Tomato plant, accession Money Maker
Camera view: tilt-top (135 deg); turntable rotation: 120 degrees
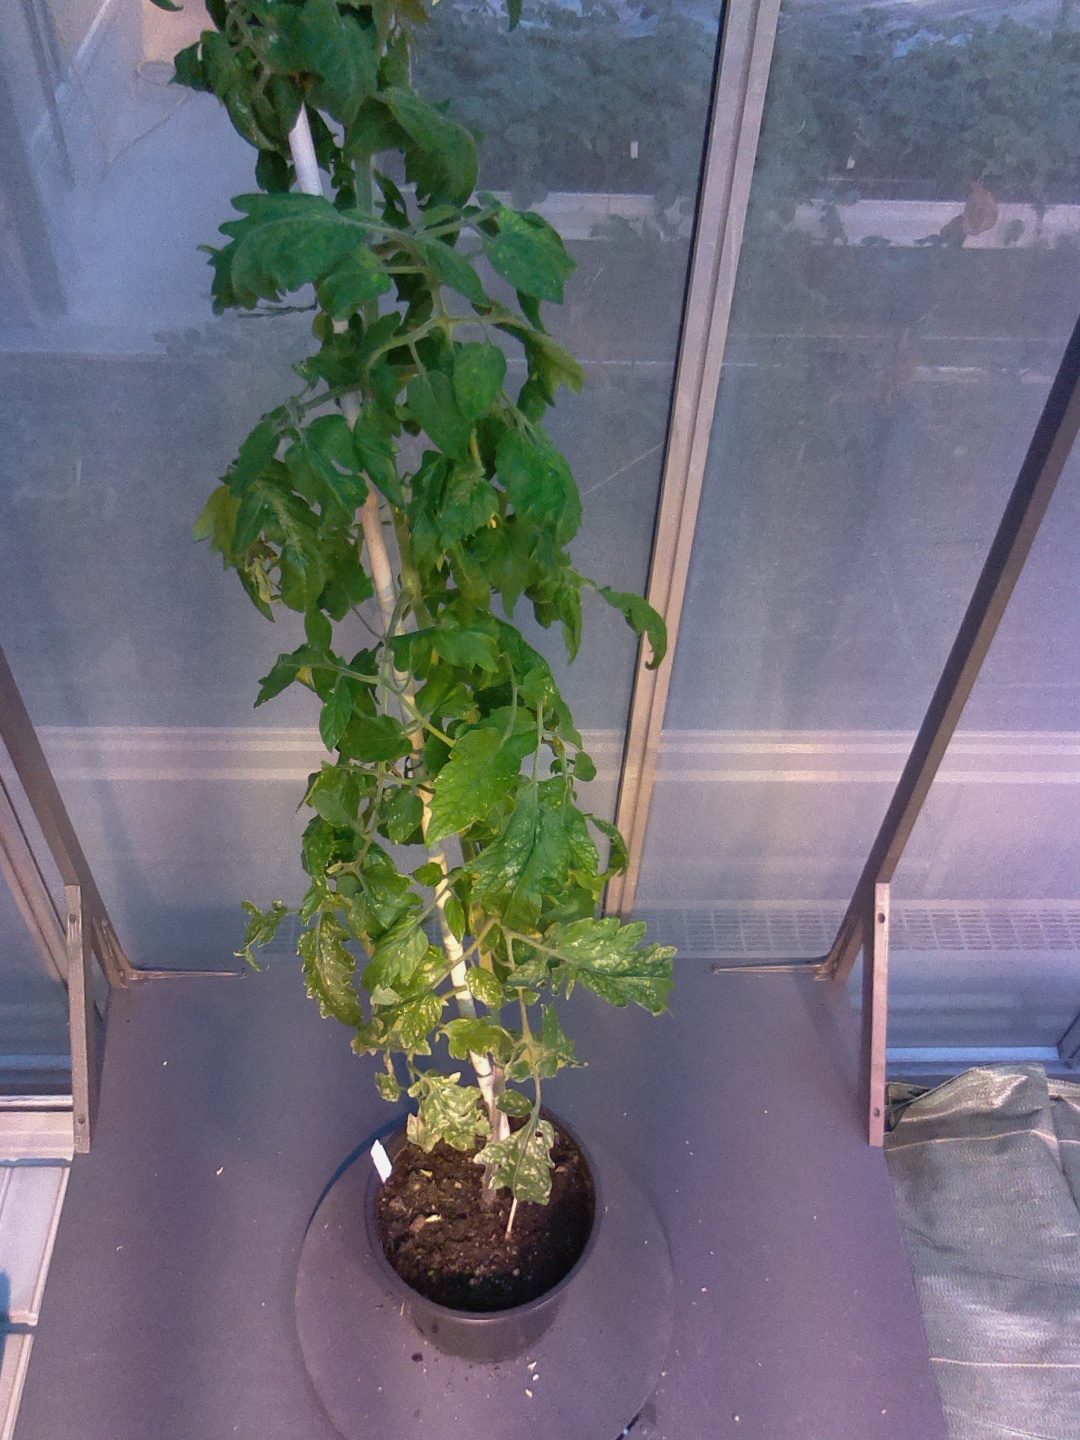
BBCH growth stage 71: 10%-20% of final fruit size